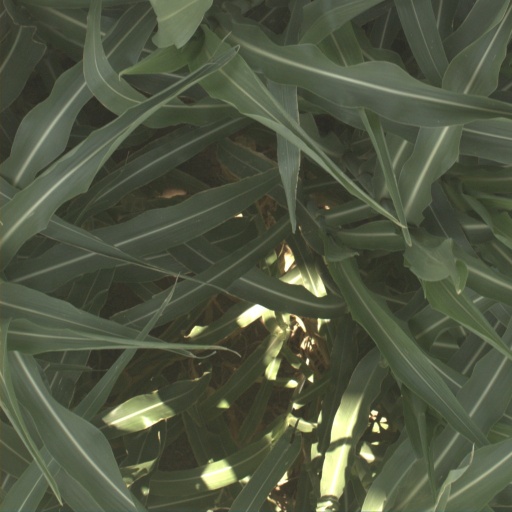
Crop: sorghum